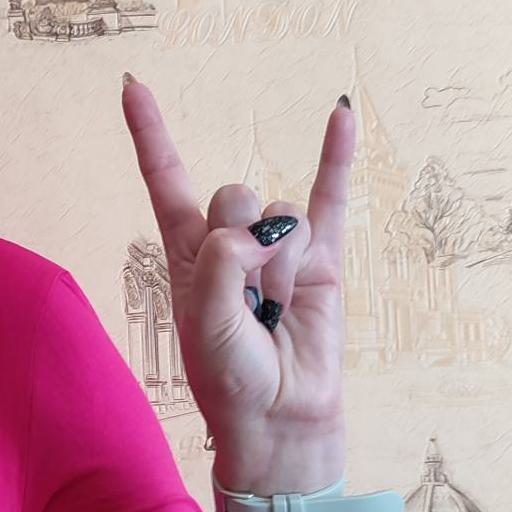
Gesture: rock